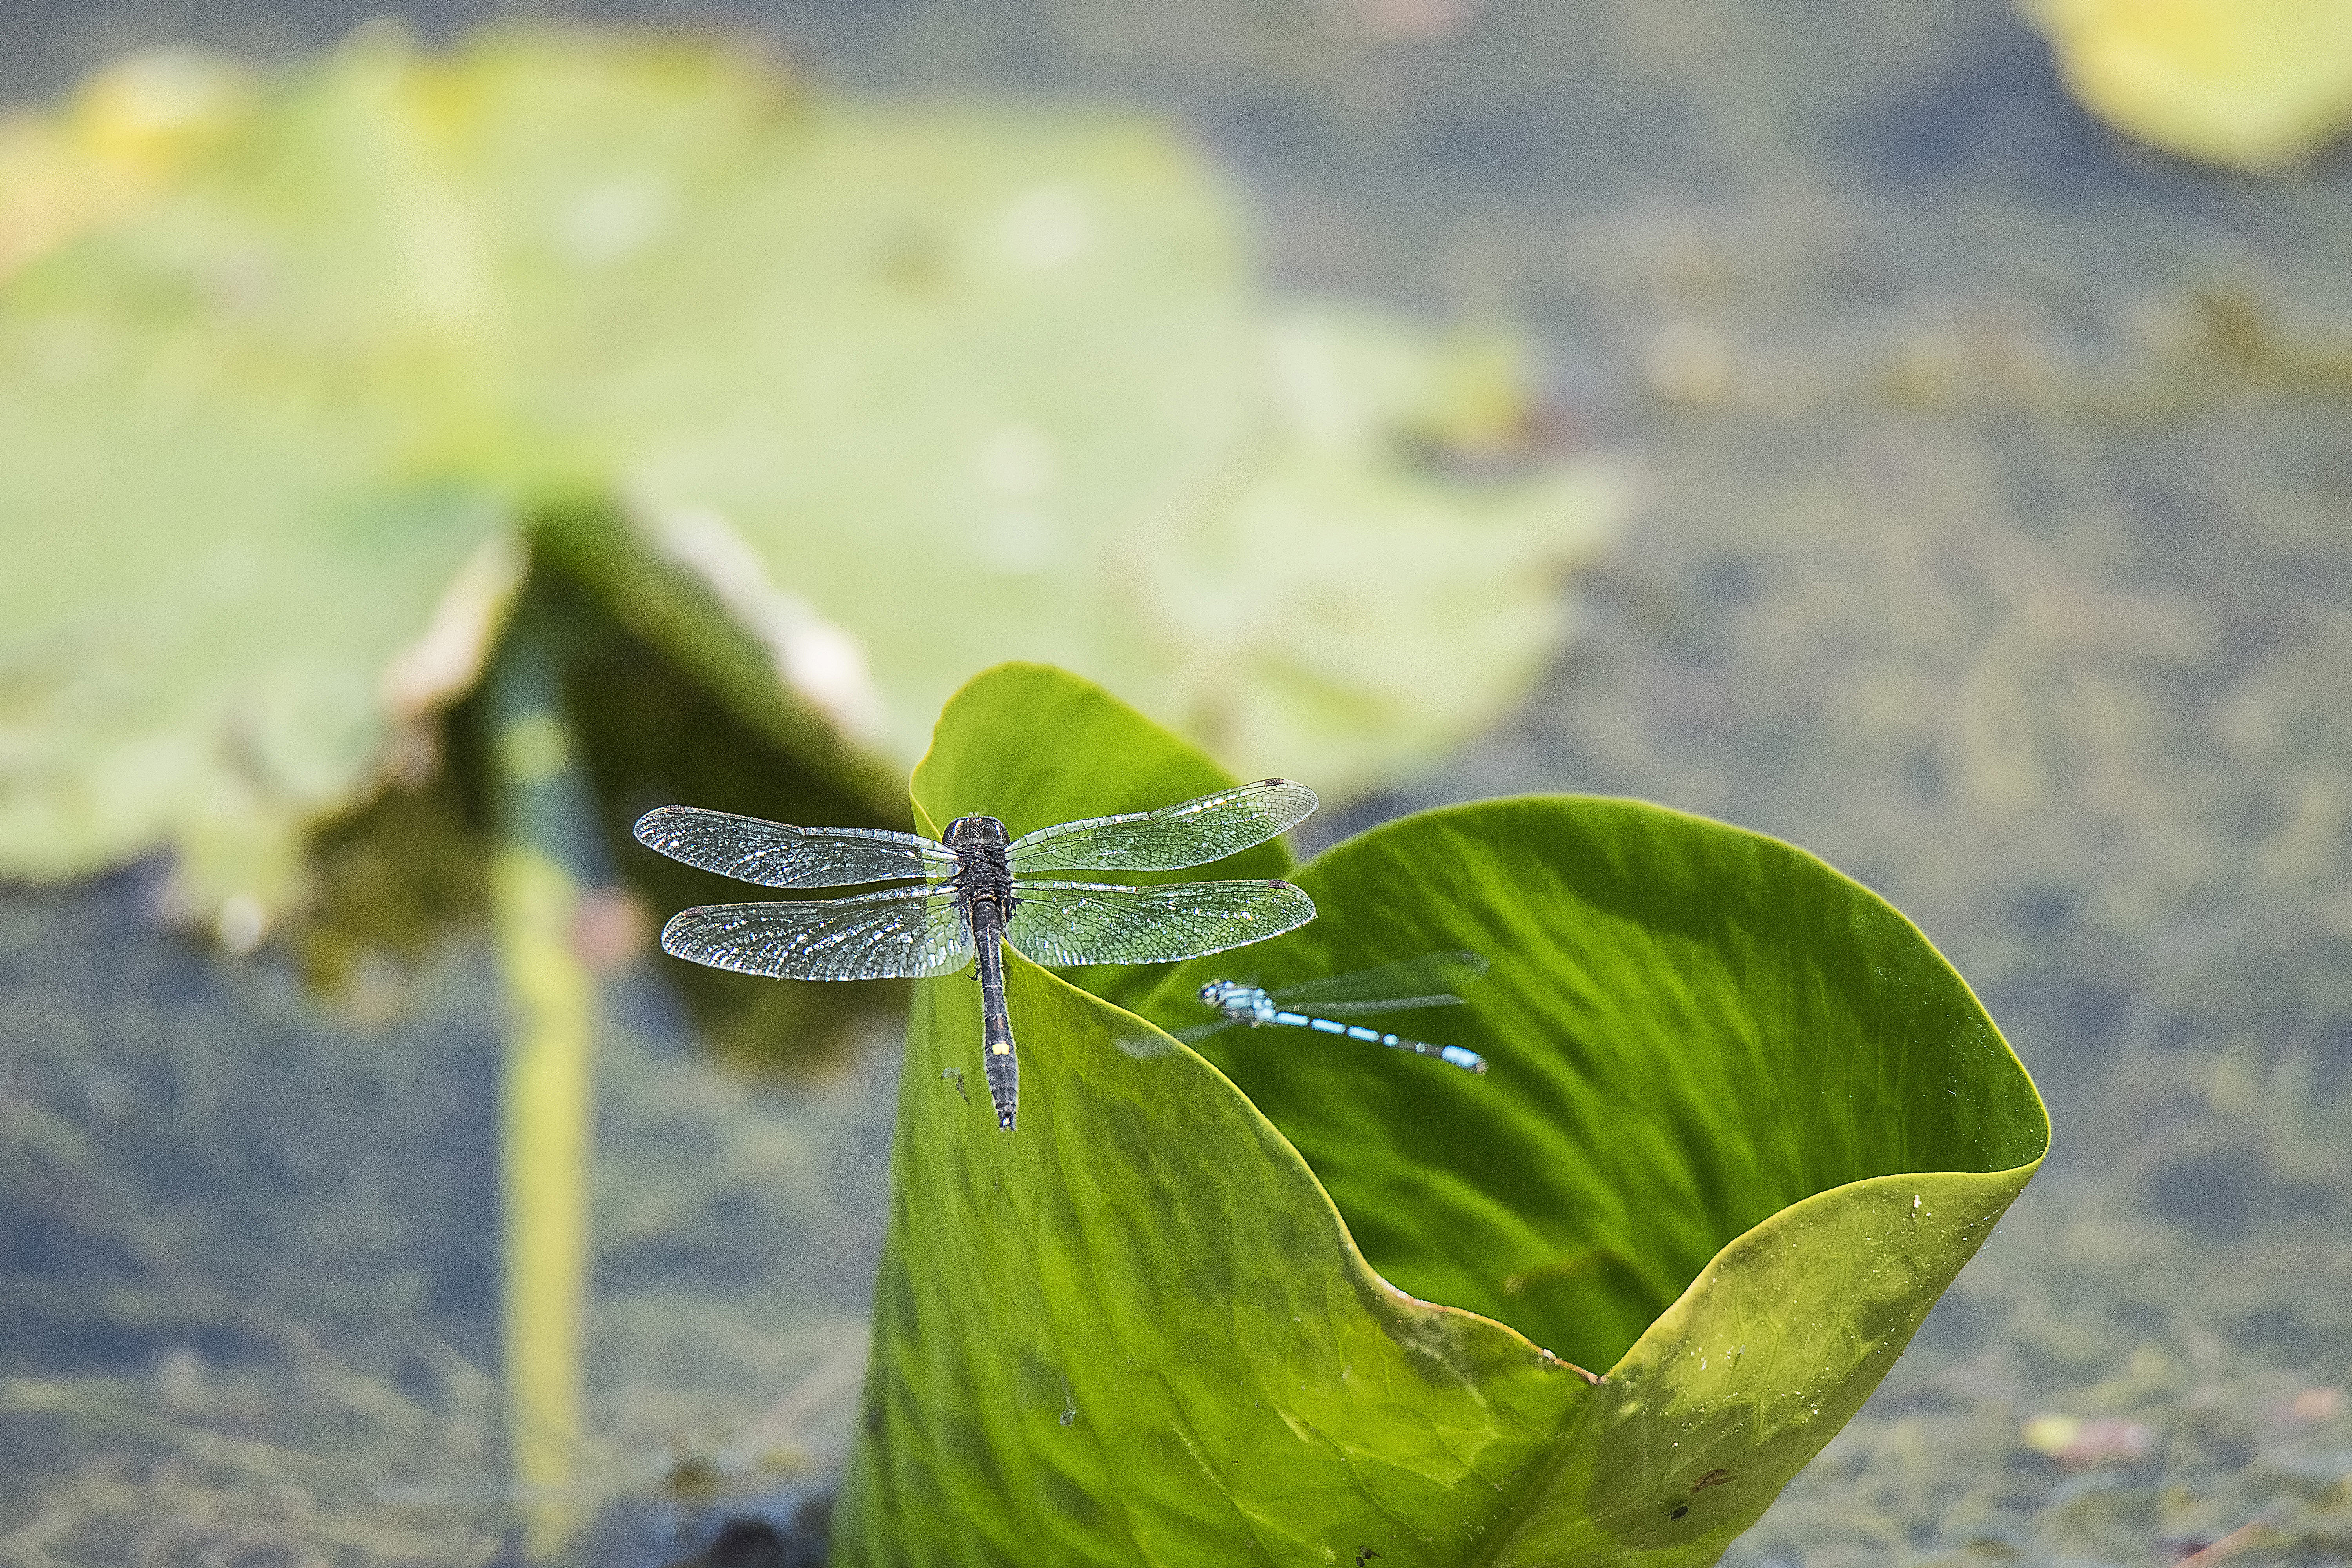
water, nature, grass, plant, photography, sunlight, leaf, flower, green, insect, botany, yellow, flora, fauna, invertebrate, close up, canada, dragonfly, quebec, sherbrooke, libellule, macro photography